Osmania biscuit

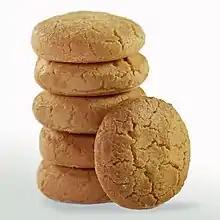

Osmania biscuit is a popular tea biscuit from Hyderabad, India.